Food prices

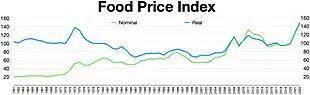
The Food and Agriculture Organization (FAO) Food Price Index 1961–2021 in nominal and real terms. The Real Price Index is the Nominal Price Index deflated by the World Bank Manufactures Unit Value Index (MUV). Years 2014–2016 is 100.

Food prices refer to the average price level for food across countries, regions and on a global scale. Food prices affect producers and consumers of food. Price levels depend on the food production process, including food marketing and food distribution. Fluctuation in food prices is determined by a number of compounding factors. Geopolitical events, global demand, exchange rates, government policy, diseases and crop yield, energy costs, availability of natural resources for agriculture, food speculation, changes in the use of soil and weather events directly affect food prices. To a certain extent, adverse price trends can be counteracted by food politics.